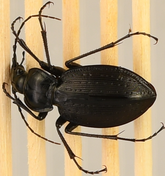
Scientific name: Carabus goryi
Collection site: Mountain Lake Biological Station NEON (MLBS), plot MLBS_005